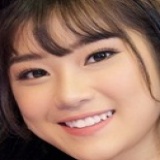
ca sĩ Hoàng Yến Chibi